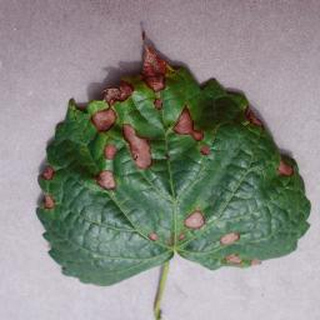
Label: grape_black_rot